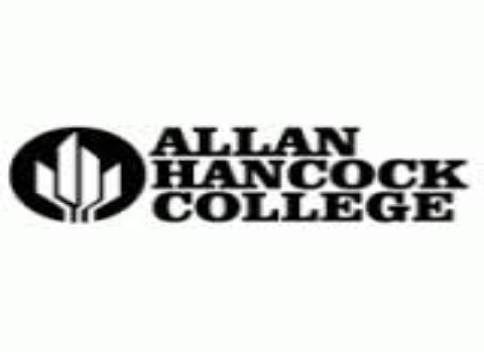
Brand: Hancock-2
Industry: Necessities